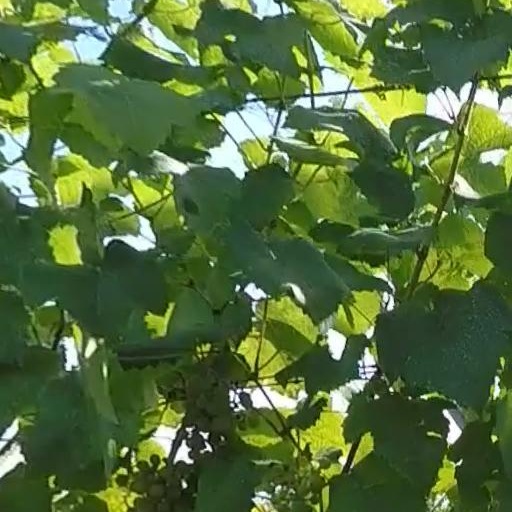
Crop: grape